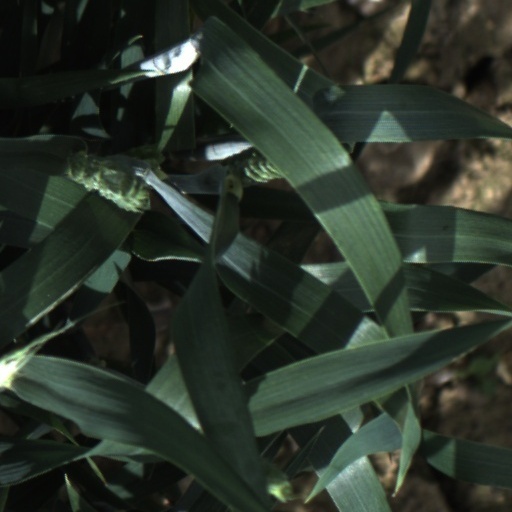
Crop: wheat